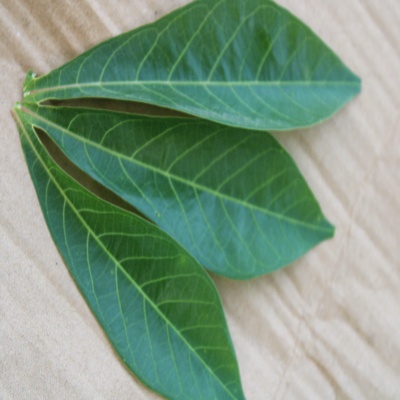
Crop: Cassava
Condition: healthy